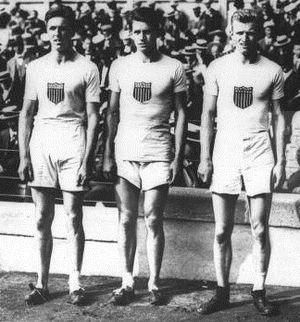
James Isaac Wendell est un athlète américain spécialiste du 110 mètres haies. Affilié au New York Athletic Club, il mesurait 1,83 m pour 79 kg.